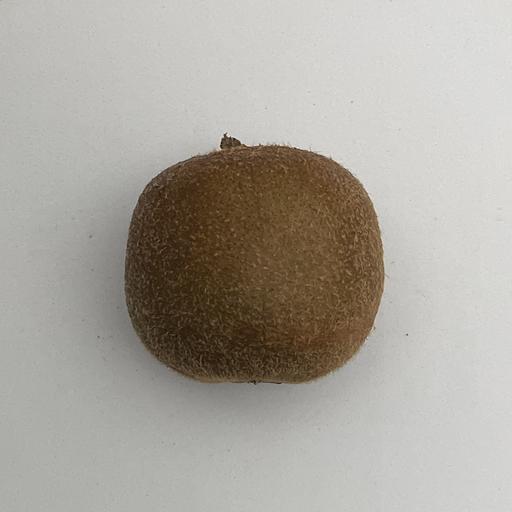
Crop type: Kiwi